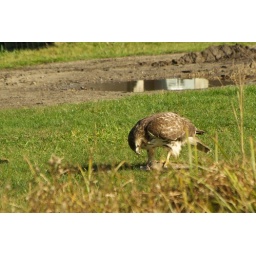
Not sure what type of bird of prey this is... taken in Sandwich, MA at the fish hatchery.